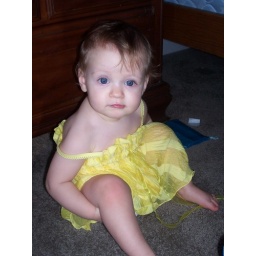
April in her new yellow dress we bought in Florida.